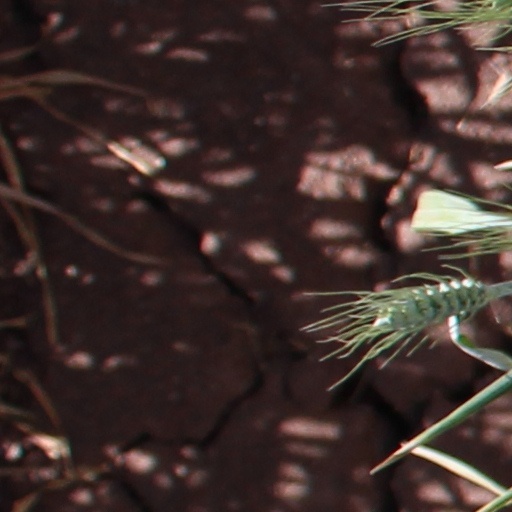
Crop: wheat